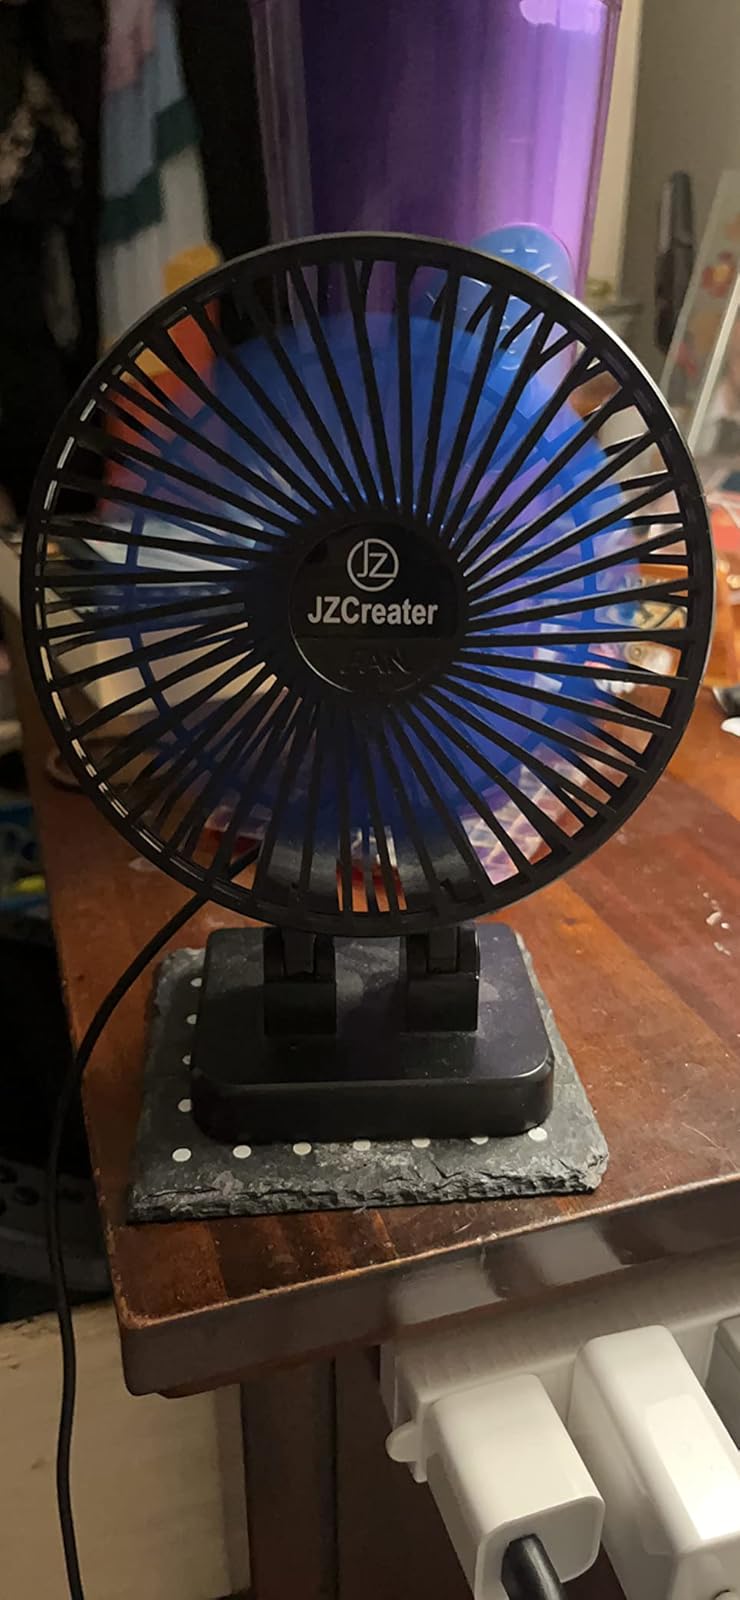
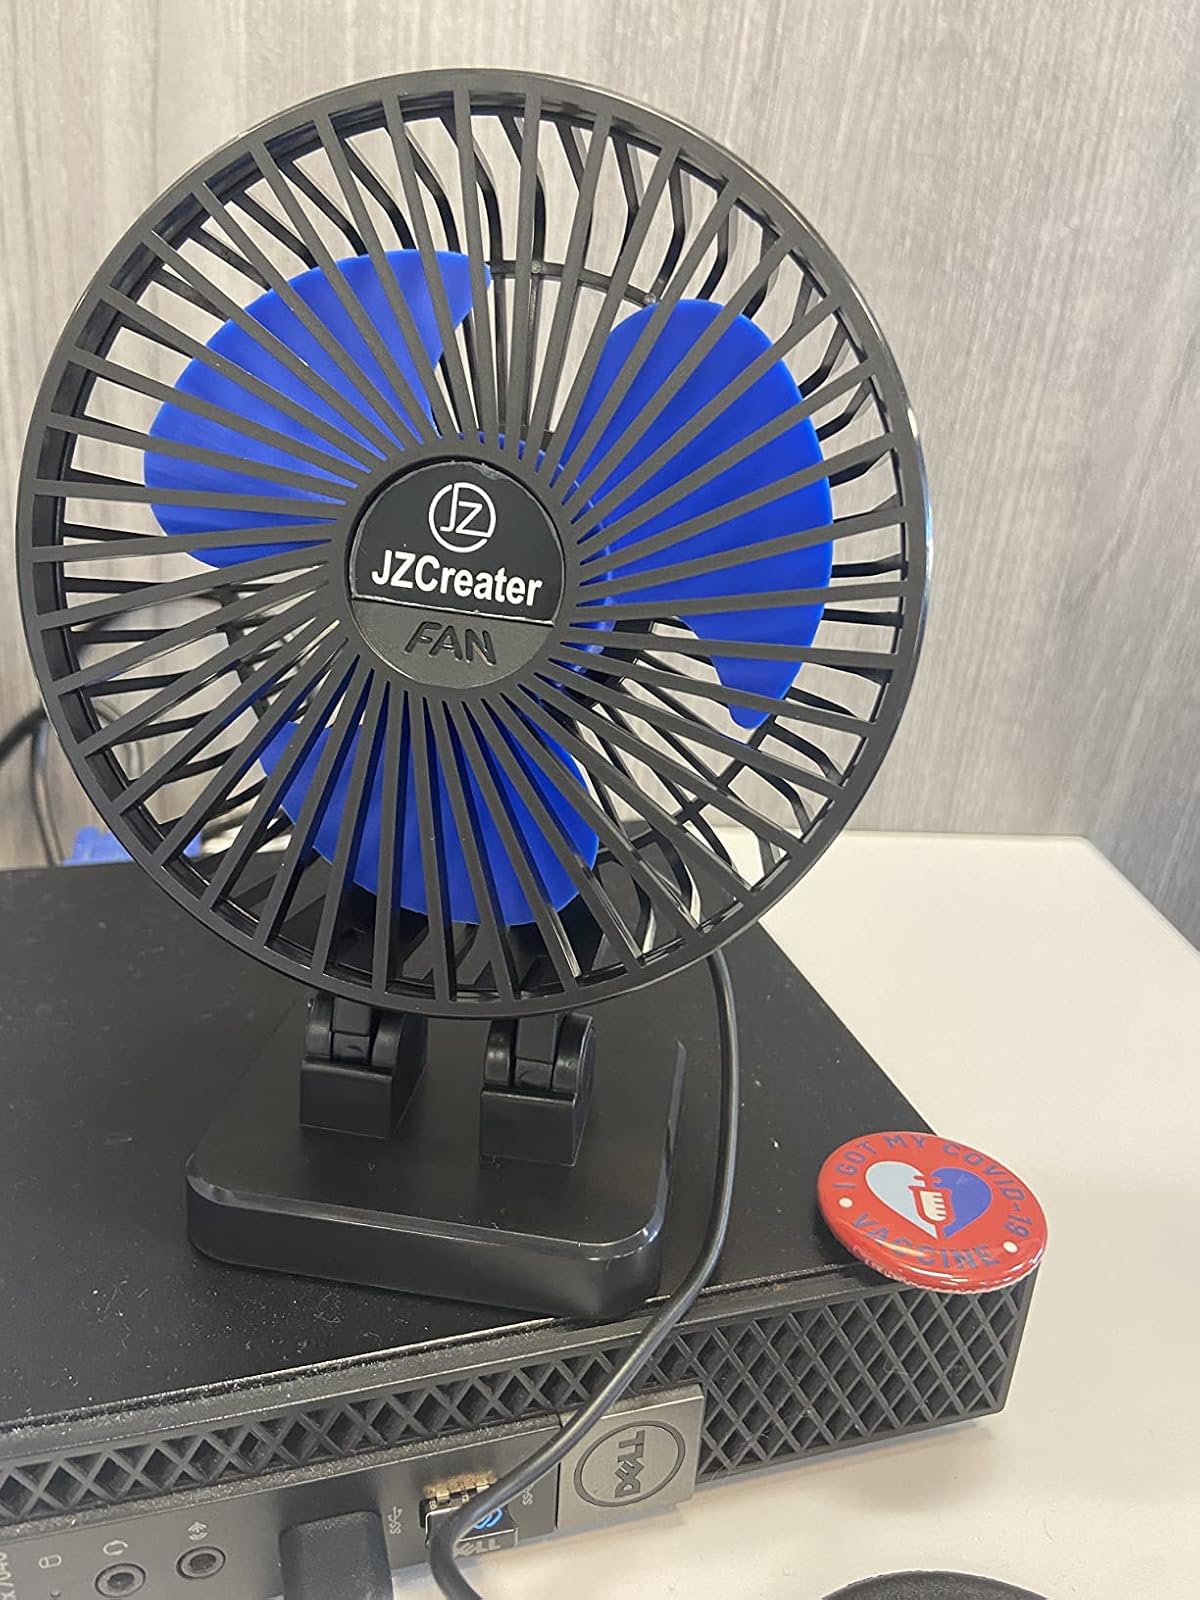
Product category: fan
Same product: yes